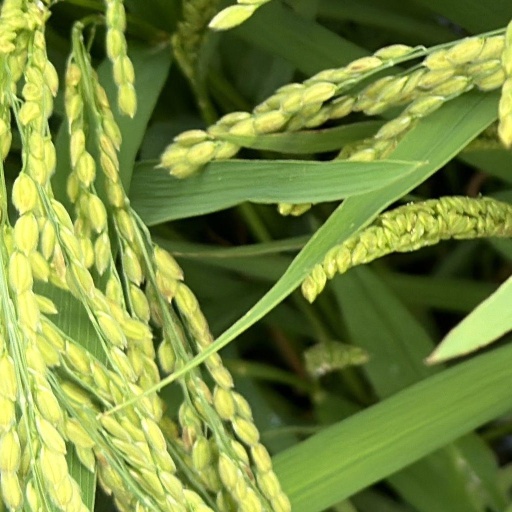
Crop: rice